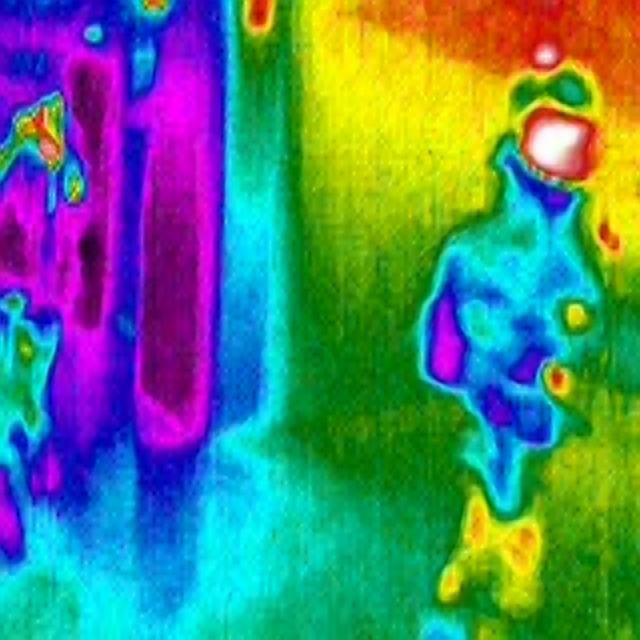
Detected objects:
label: person